Hattingen (Ruhr) Mitte station

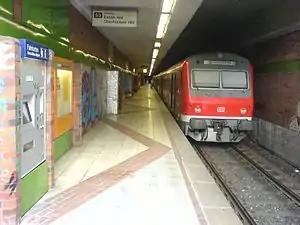
Underground S-Bahn platform in 2007

Hattingen (Ruhr) Mitte is a railway station situated in Hattingen in western Germany. It is a terminus station for line S3 of the Rhine-Ruhr S-Bahn and is classified by Deutsche Bahn as a category 6 station.